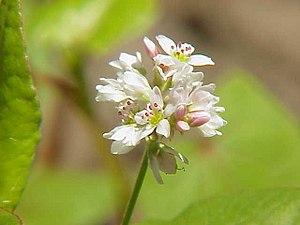
Le Sarrasin, Fagopyrum esculentum Moench est une espèce de plantes à fleurs, annuelles, de la famille des Polygonacées cultivée pour ses graines consommées en alimentation humaine et animale.